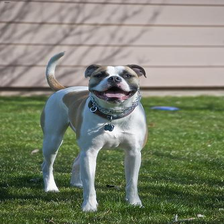
Species: dog
Breed: american bulldog